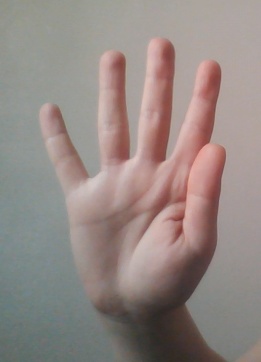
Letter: sheen